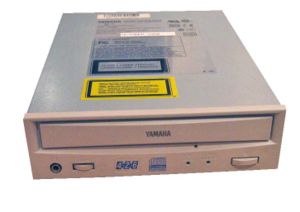
Cd-rom
Cd-rom drev (hardware)
Cd-rom er et optisk medie til data.